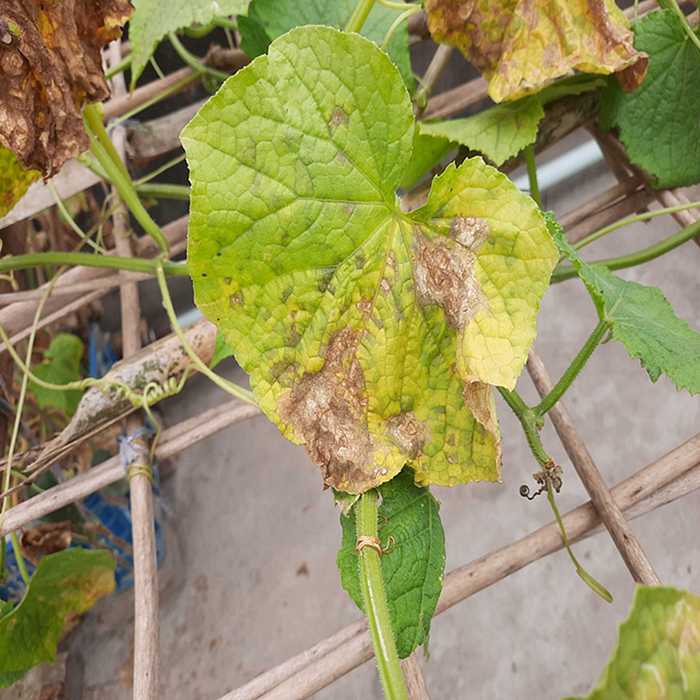
Plant: Cucumber
Label: Anthracnose lesions